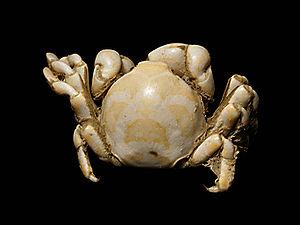
Les Pinnotheridae sont une famille de crabes. Elle comprend 294 espèces actuelles et 13 fossiles et 52 genres dont un fossile. Cette famille constitue un groupe polyphylétique nécessitant une révision importante.
Pinnotheres est un genre de crabes de la famille des Pinnotheridae. Il contient 72 espèces actuelles et trois fossiles. Le Pinnotheres pisum est très connu, en sa qualité de commensal des moules.
Pinnotheres pisum, le Pinnothère, appelé aussi Crabe de l'huître ou Crabe petit pois, est une espèce de petits crabes qui vit à l'intérieur de coquilles d'huîtres, palourdes, moules ou d'autres espèces de bivalves.